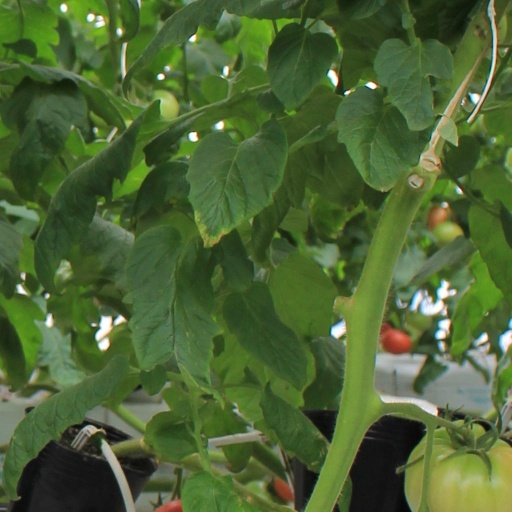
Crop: tomato